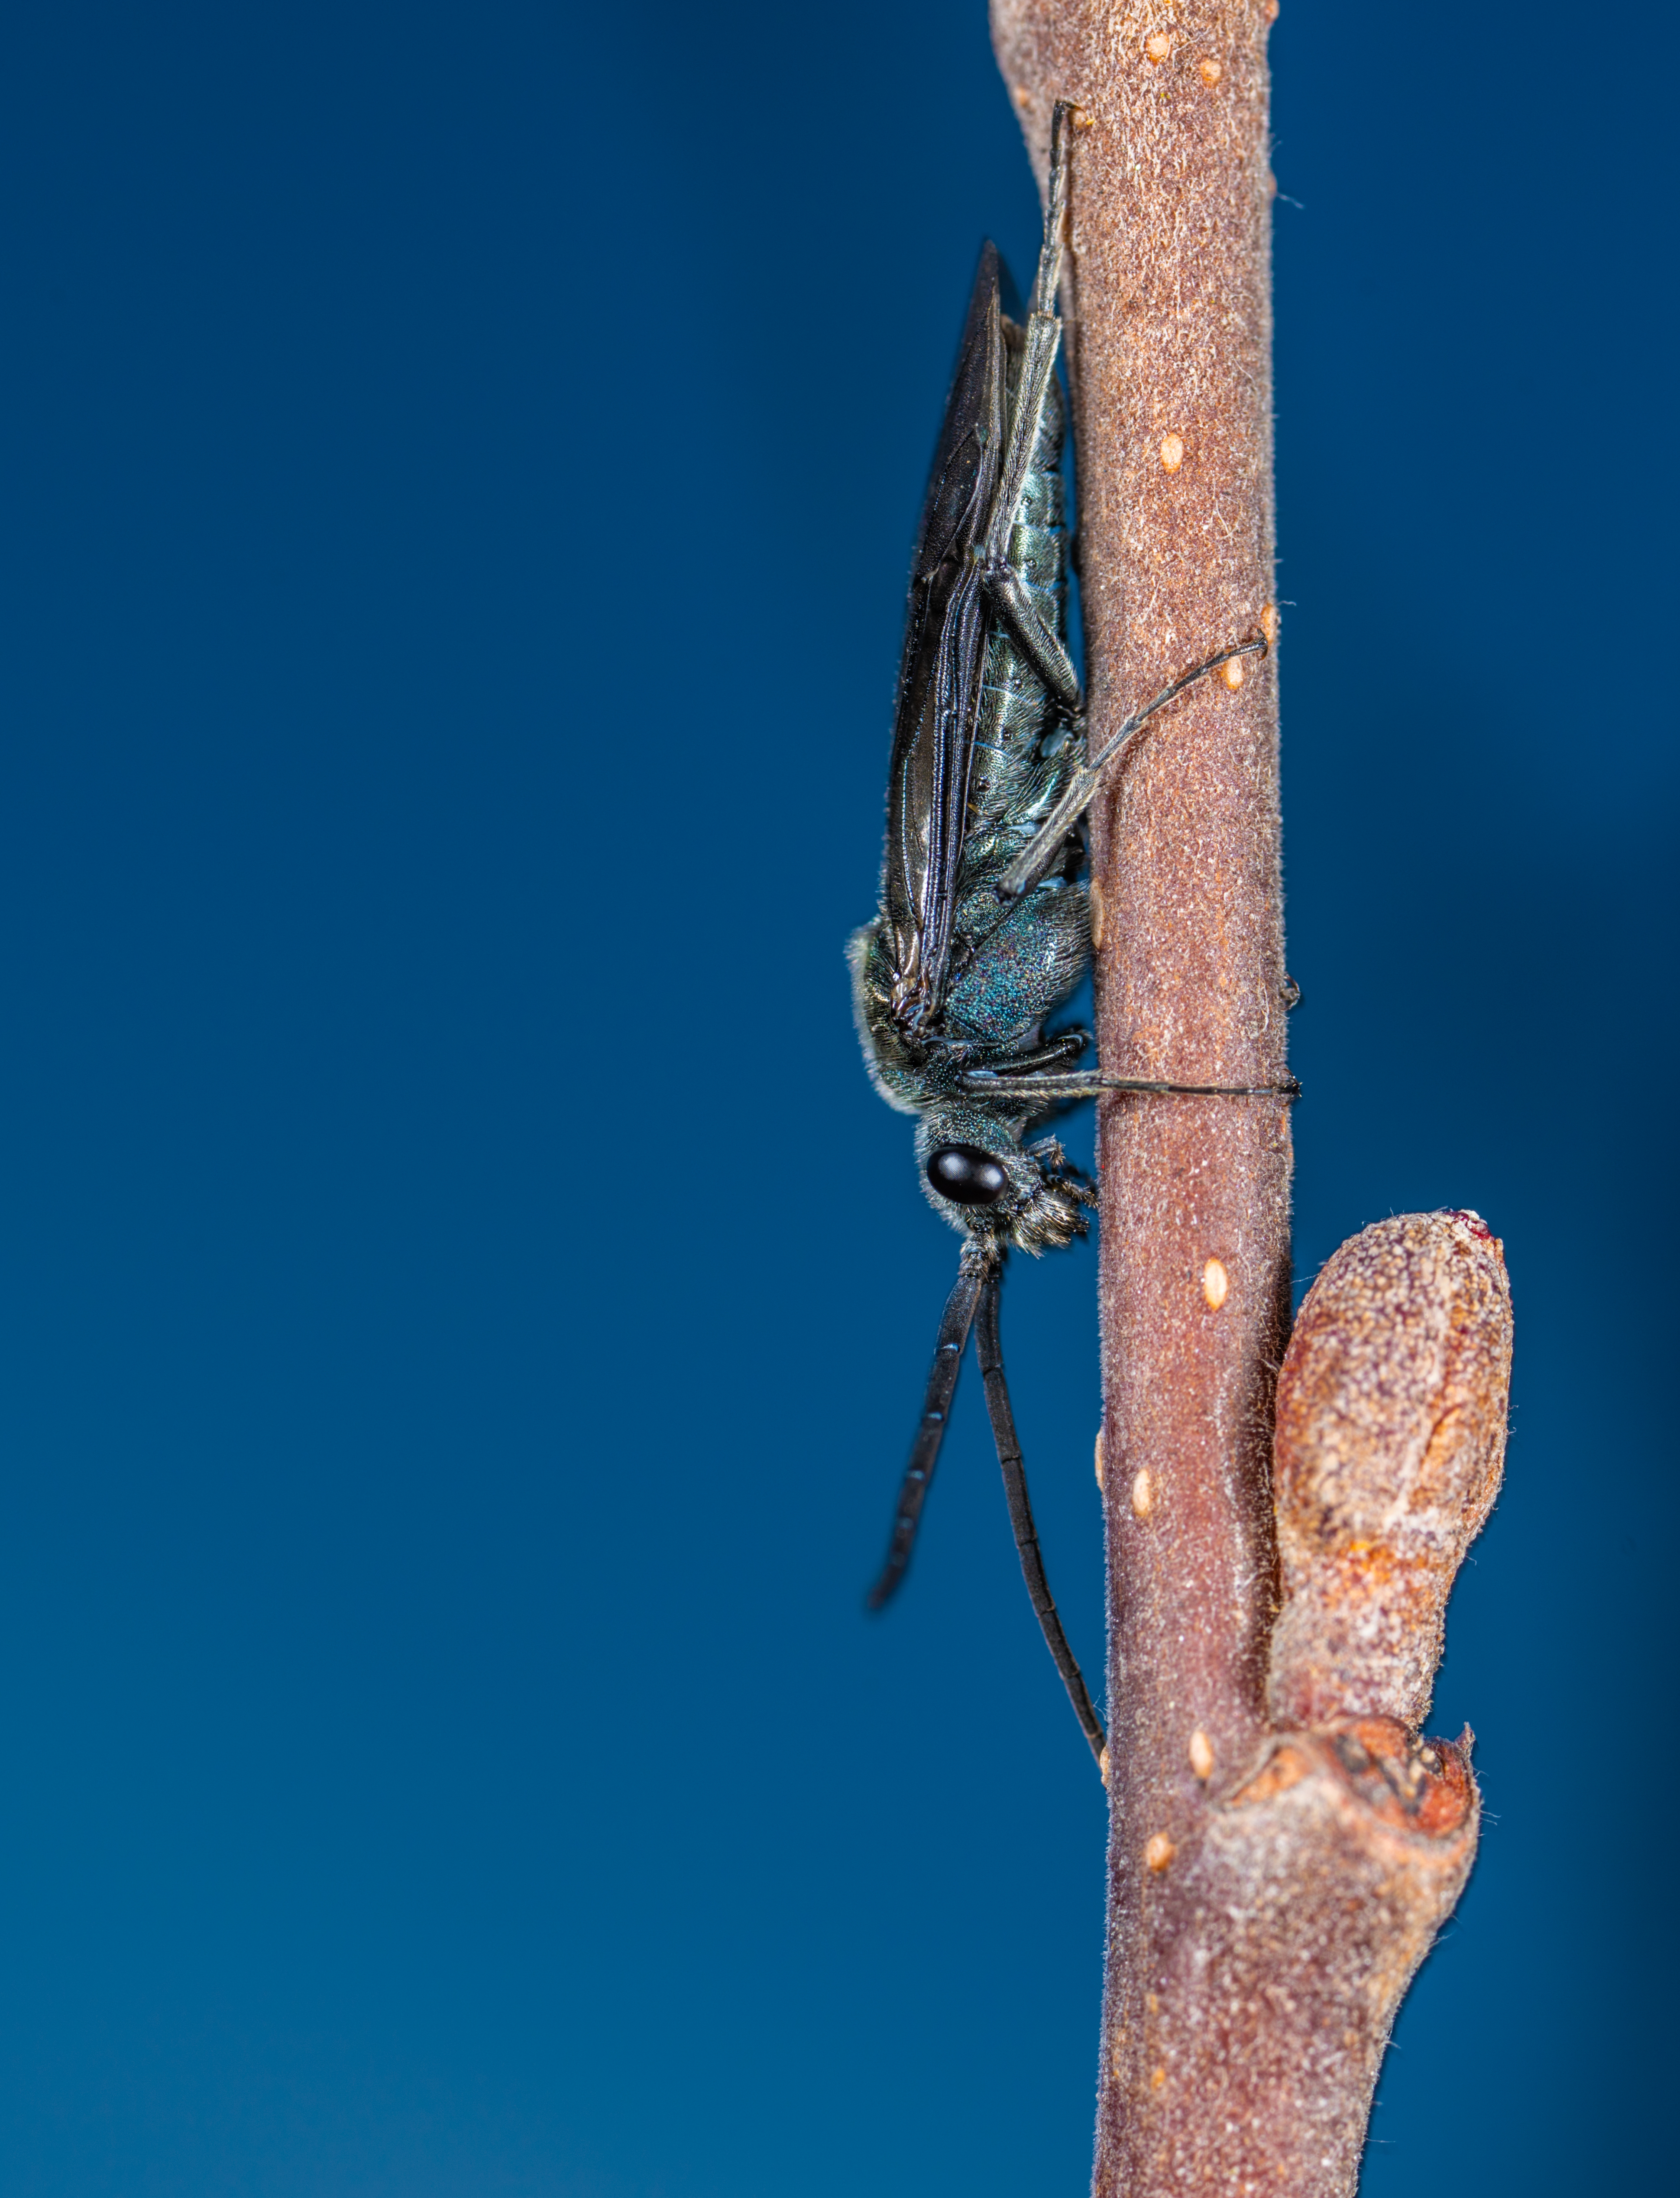
macro, insect, sky, macro photography, organism, twig, tree, plant stem